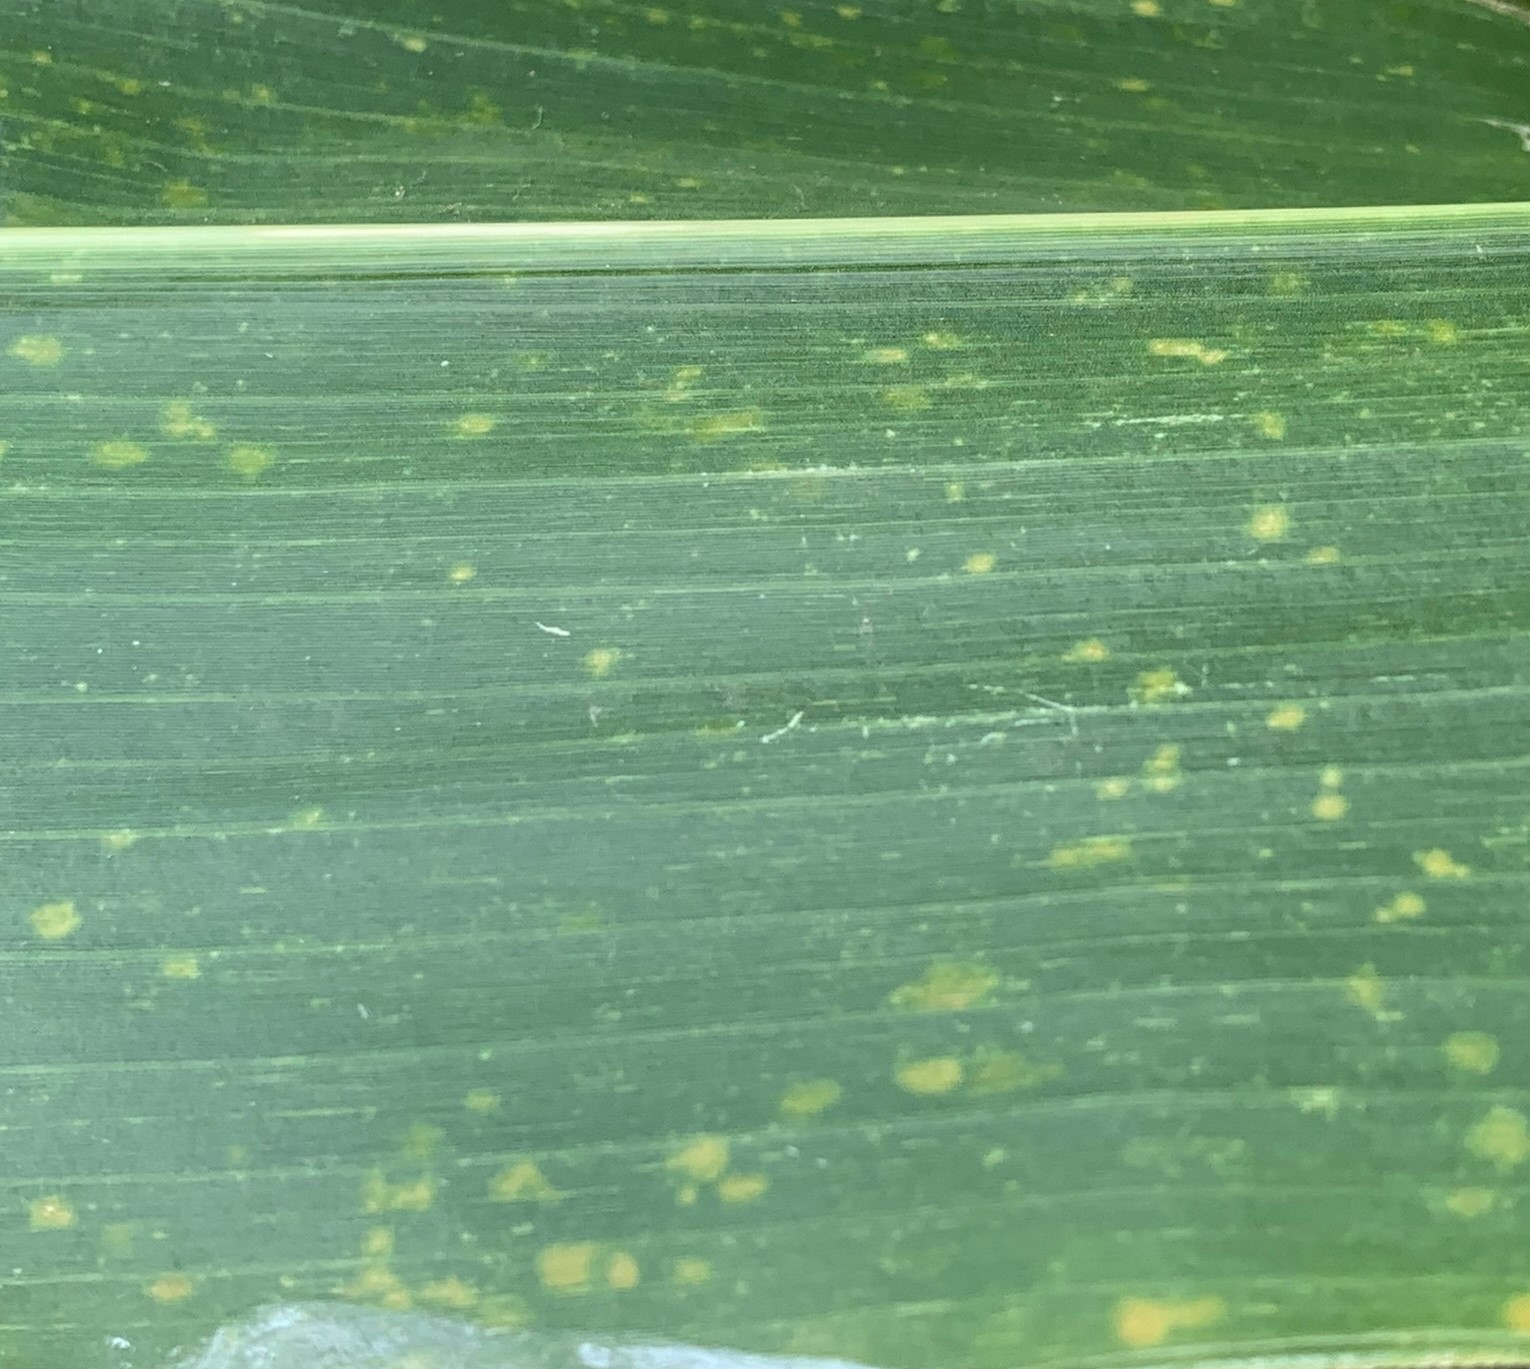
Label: MLN